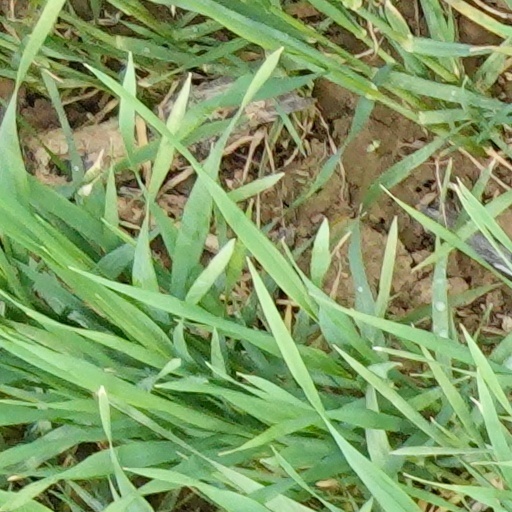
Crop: wheat